Wheathampstead Local Nature Reserve

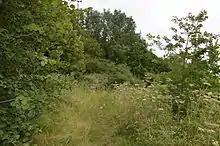

Wheathampstead Local Nature Reserve is a 5.9 hectare Local Nature Reserve (LNR) in Wheathampstead in Hertfordshire. It was declared an LNR by St Albans City Council in 2002, and is leased by Wheathampstead Parish Council from Hertfordshire County Council.